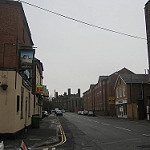
Scene: Outdoor